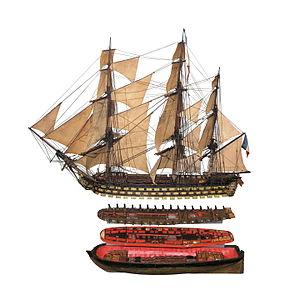
La classe Commerce-de-Marseille est une série de seize vaisseaux de 118 canons, lancés par la France entre 1788 et 1854.
L'Austerlitz est un vaisseau de ligne de 118 canons de la classe Commerce de Marseille en service dans la marine française à la fin du premier Empire.
L’Orient, anciennement le Dauphin Royal et le Sans-Culotte, est un navire de ligne de premier rang de 118 canons de la classe Commerce de Marseille, construit par Jacques-Noël Sané et lancé à Toulon en 1791. Il sert plusieurs fois de navire amiral à la flotte française en Méditerranée. Il est détruit en 1798 à la bataille d’Aboukir, au début de l’expédition d’Égypte.